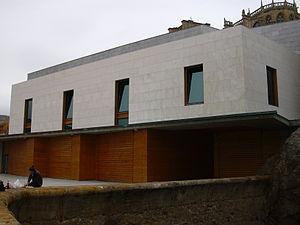
La Société Sportive d'Aviron Castro Urdiales est un club sportif de Castro-Urdiales, en Cantabrie, qui a obtenu d'importants succès tout au long de son histoire. Bien qu'encore non constituée comme société d'aviron, son premier triomphe est la confrontation d'autres traînières de Cantabrie et de Biscaye dans des régates tenue à Santander le 23 juin 1861, en présence de la reine Isabelle II qui était en visite dans la ville. Depuis lors il a participé aux régates dans toutes les catégories et disciplines de banc fixe, dans des batels, trainerillas et traînières.